Altar bell

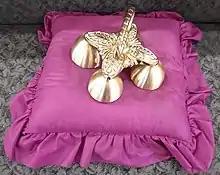
An altar bell used in a Catholic church in Florida

Bells may also be rung during Eucharistic adoration and benediction of the Blessed Sacrament.